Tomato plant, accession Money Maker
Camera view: tilt-top (135 deg); turntable rotation: 120 degrees
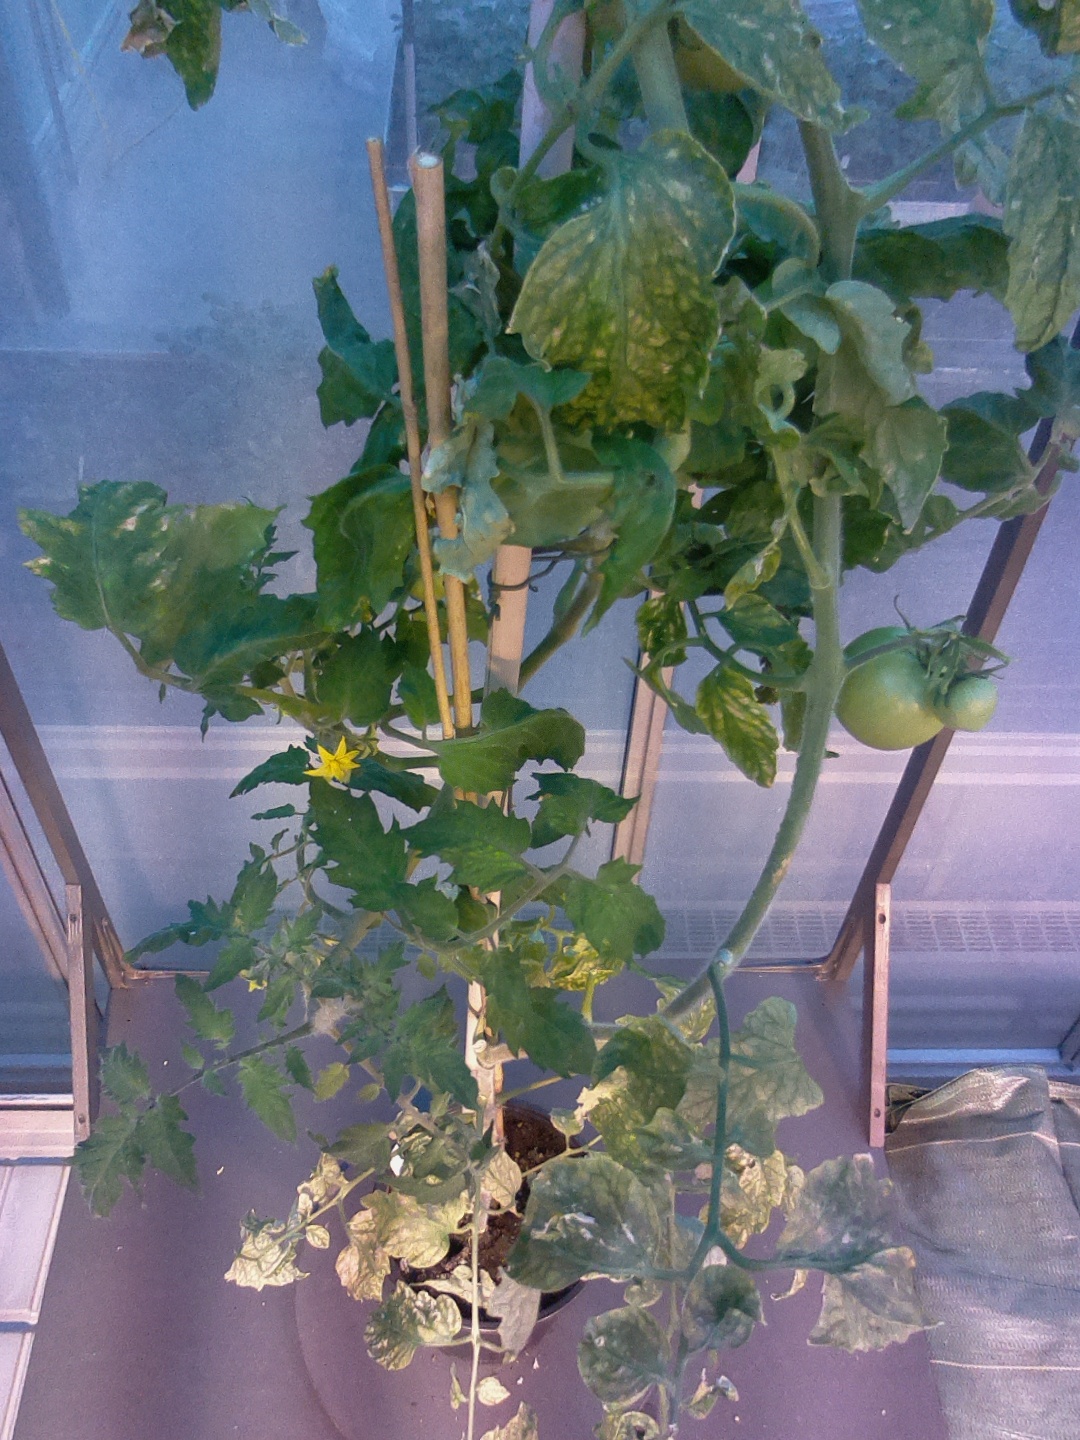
BBCH growth stage 79: 90% -100% of final fruit size